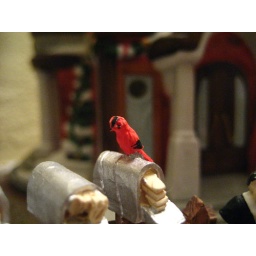
Miniature Figurines - Little red bird on mailbox in Tiny Christmas Town